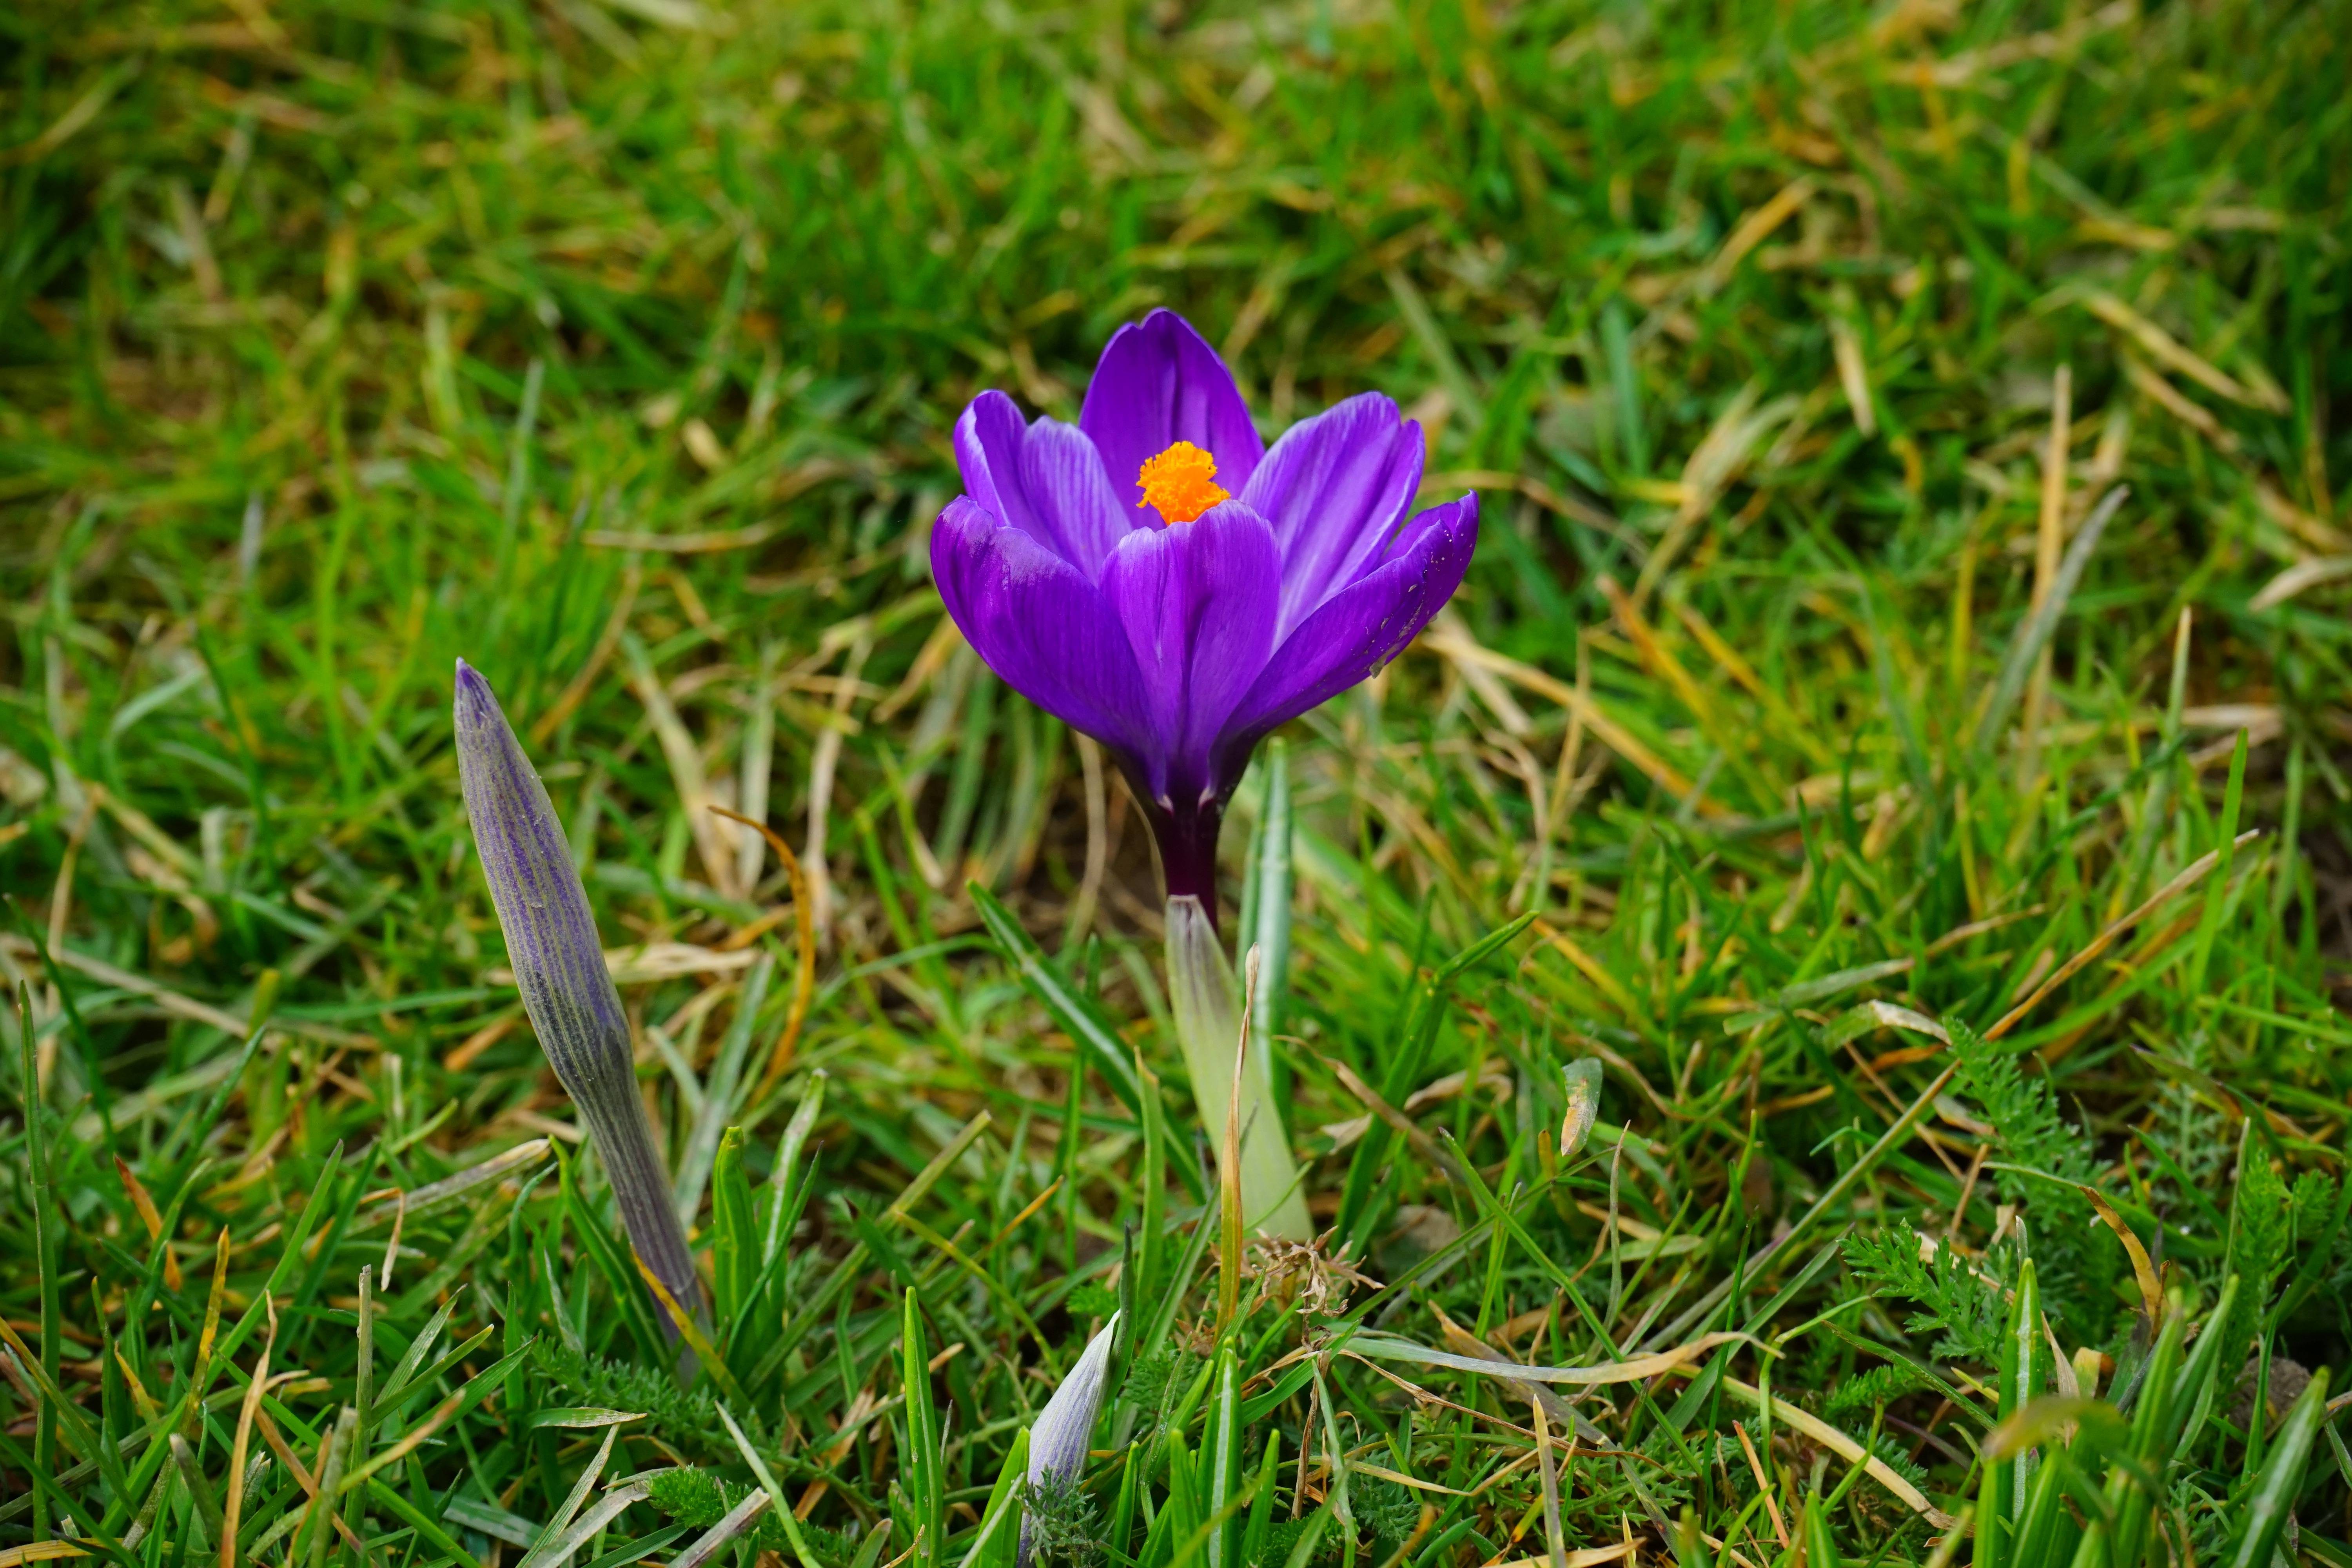
nature, grass, blossom, plant, lawn, meadow, leaf, flower, purple, bloom, spring, green, color, botany, colorful, close, flora, wildflower, violet, crocus, macro photography, flowering plant, b hen, grass family, land plant, iris family